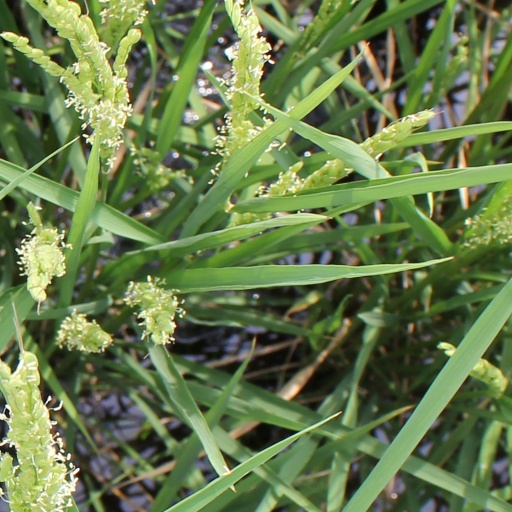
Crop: rice